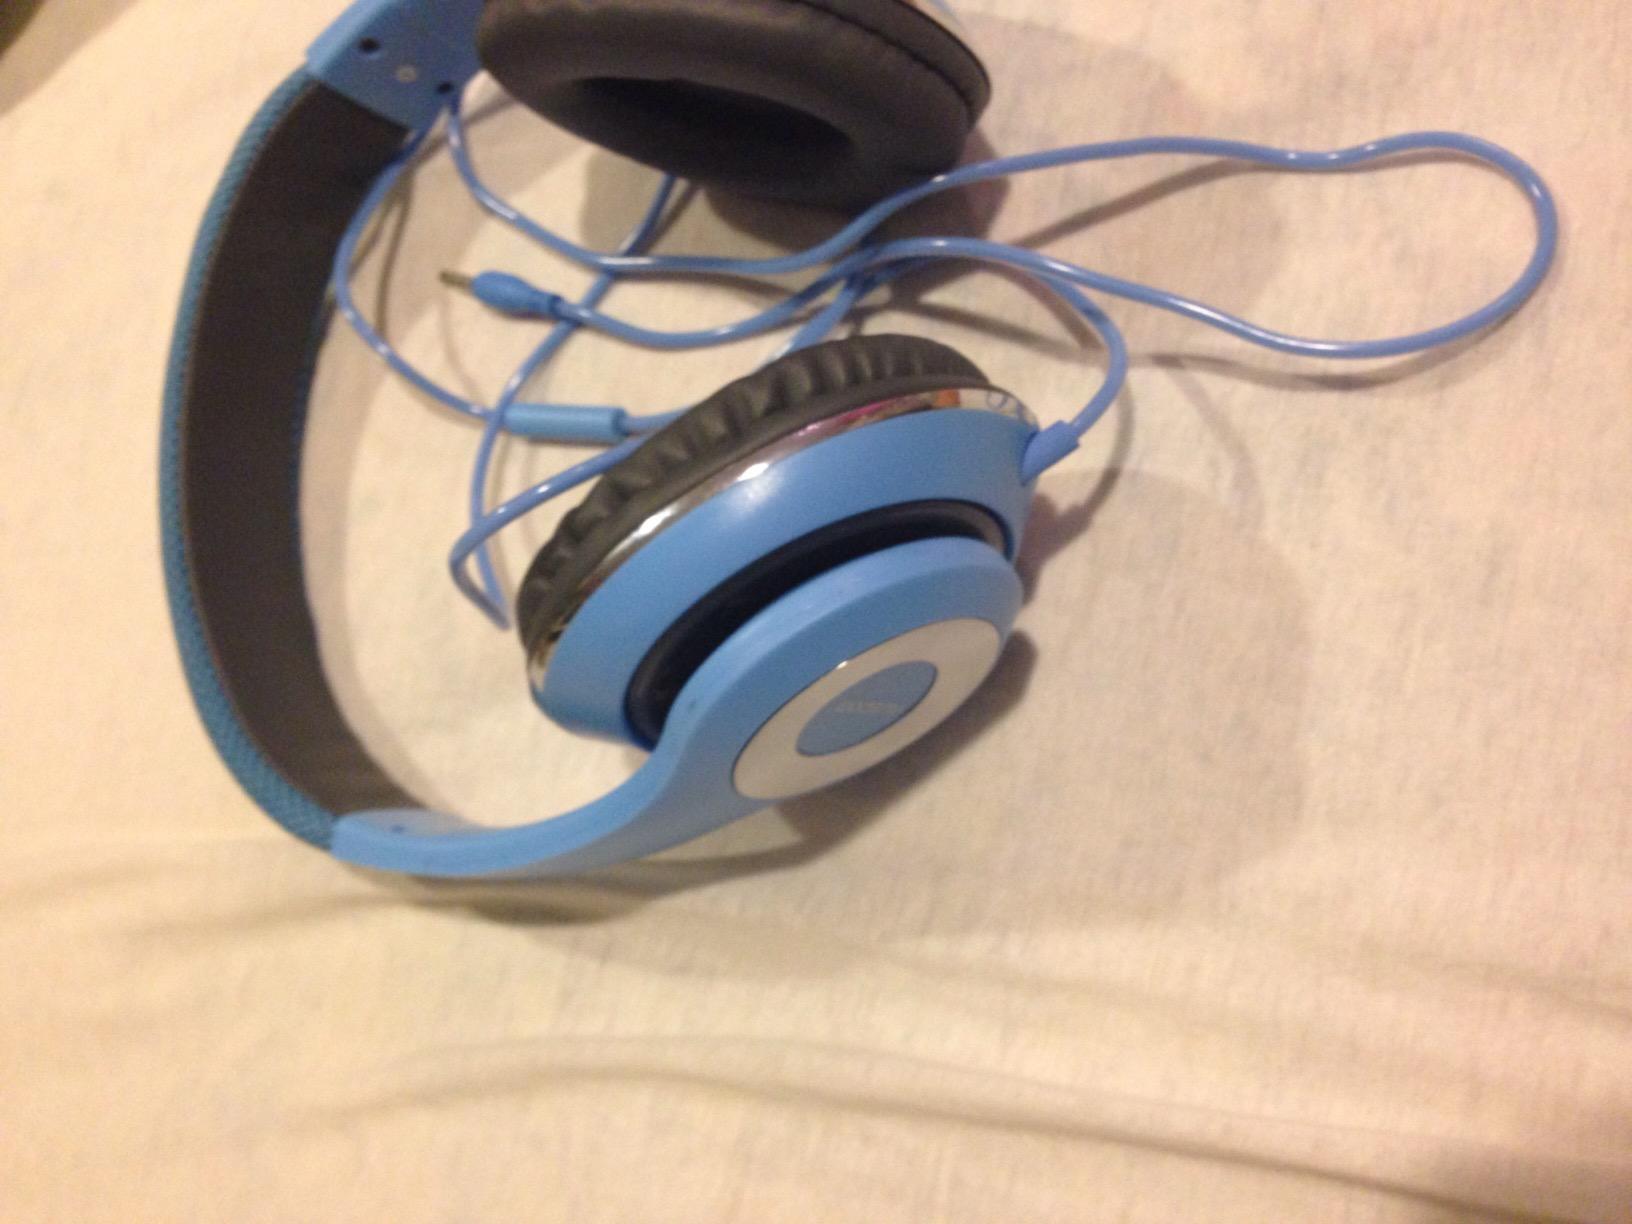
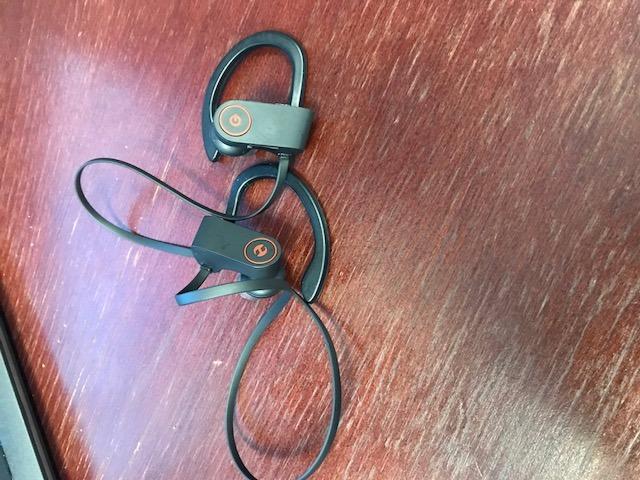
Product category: headphones
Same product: no